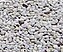
Surface type: gravel